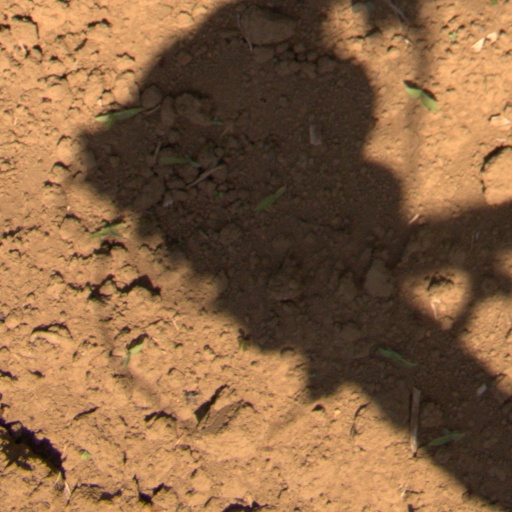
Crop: Jerusalem artichoke